A. B. Spellman

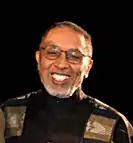

Alfred Bennett Spellman (born August 1935) is a poet, music critic, and arts administrator. Considered a part of the Black Arts Movement, he first received attention for his book of poems entitled "The Beautiful Days" (1965). In 1966, he published a book on the then recent history of jazz entitled "Four Lives in the Bebop Business" (aka "Black Music: Four Lives"; Random House). From 1975 to 2005, he worked as an arts administrator for the National Endowment for the Arts. He has been instrumental in supporting jazz in the United States. A recording of his creative collaboration with Jeff Scott and the Imani Winds, titled "Passion for Bach and Coltrane" and featuring Spellman's narration, won the 2024 Grammy Award for Best Classical Compendium.